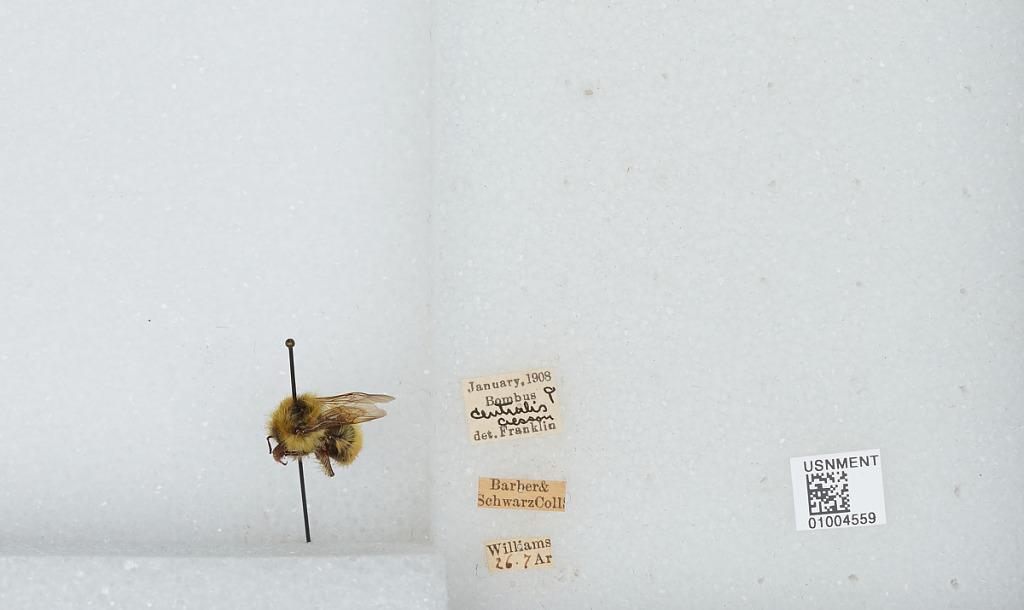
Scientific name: Bombus (Pyrobombus) centralis Cresson
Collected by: Barber & Schwarz
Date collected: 2008-1-
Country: United States
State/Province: Arizona
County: Coconino
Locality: Williams
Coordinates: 35.2494, -112.19
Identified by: Franklin